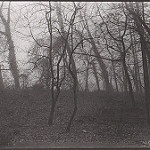
Label: forest